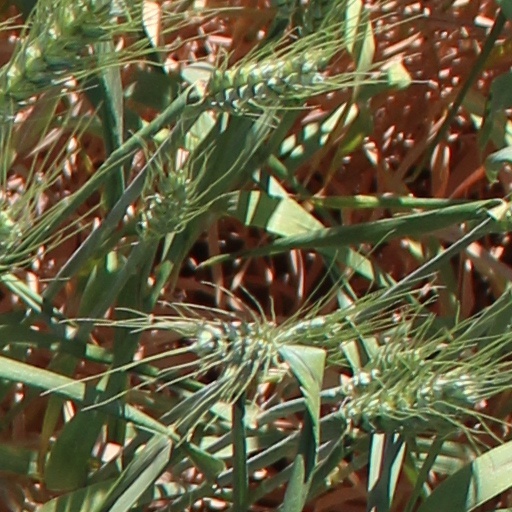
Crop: wheat